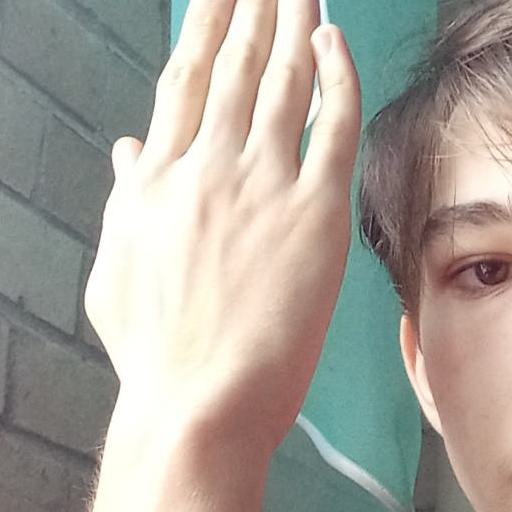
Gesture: stop_inverted